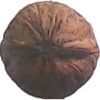
Label: Walnut 1